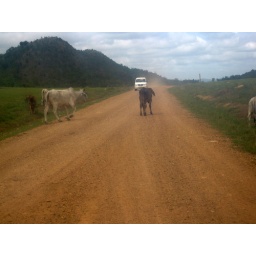
a cow chillin in the middle of the road